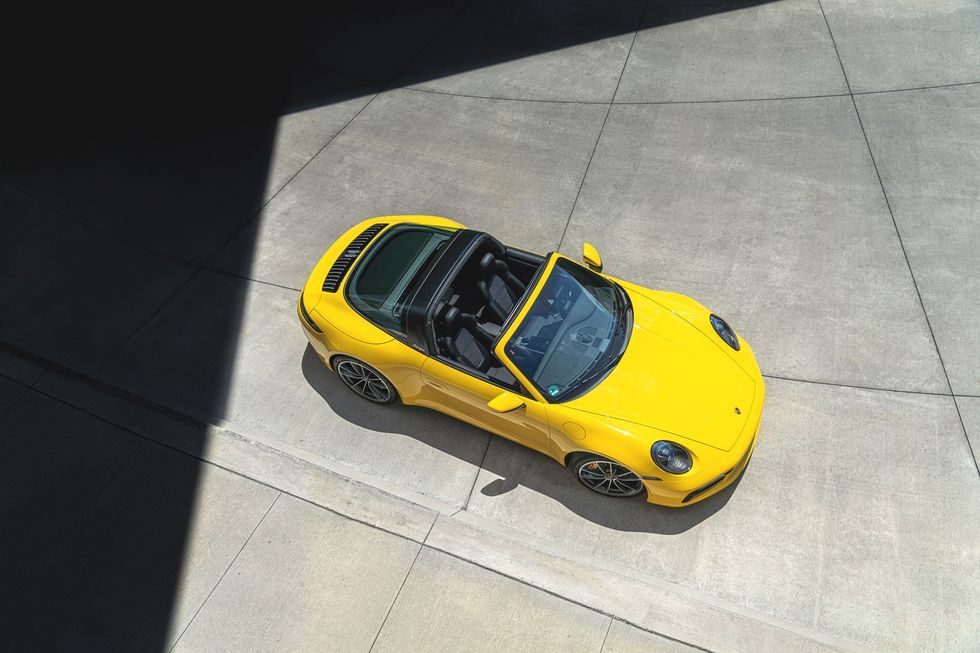
Concept: car